Paul Topinard

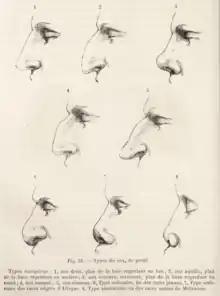
The nasal index: a method of classifying ethnicity based on the ratio of the breadth of a nose to its height, Developed by Topinard. "Narrow" noses (Types 1–5) indicate European origin; "medium" noses (Type 6) are the "yellow races"; and "broad" are either African (Type 7) or Melanesian and Australian aboriginal (Type 8).

By 1891 Topinard was questioning the assumptions used to assess relative racial worth in his earlier works. He noted in his "L'Homme dans la nature"